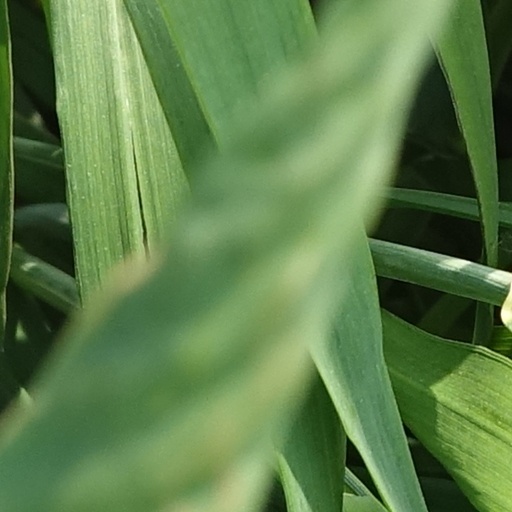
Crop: wheat